Anbar campaign (2003–2011)

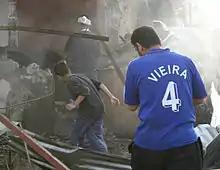
Iraqi civilians in the aftermath of a suicide bombing in Saqlawiyah in April 2007. 1,400 Iraqis were killed by suicide bombers in Anbar, almost half of them in 2007 alone.

The various insurgent groups regularly executed and tortured suspected Iraqi collaborators and captured Westerners, as well as Iraqis they considered insufficiently religious. One Iraqi Christian told Human Rights Watch how he was stopped by insurgents in Anbar and ordered to convert to Islam or face death. Another Iraqi Shia related how insurgents from other Arab countries had expelled many Kurds and Shi'ia from cities and executed others. After the Second Battle of Fallujah, American forces uncovered Al Qaeda torture and execution chambers, which had been used on Iraqis suspected of working with Westerners or the Iraqi government. Some of the chambers still contained victims. Some executions, like those of Nicholas Berg and Kim Sun-il, had been videotaped by their perpetrators. Some Fallujah residents stated that during the battle, Al Qaeda had shot anyone trying to leave.